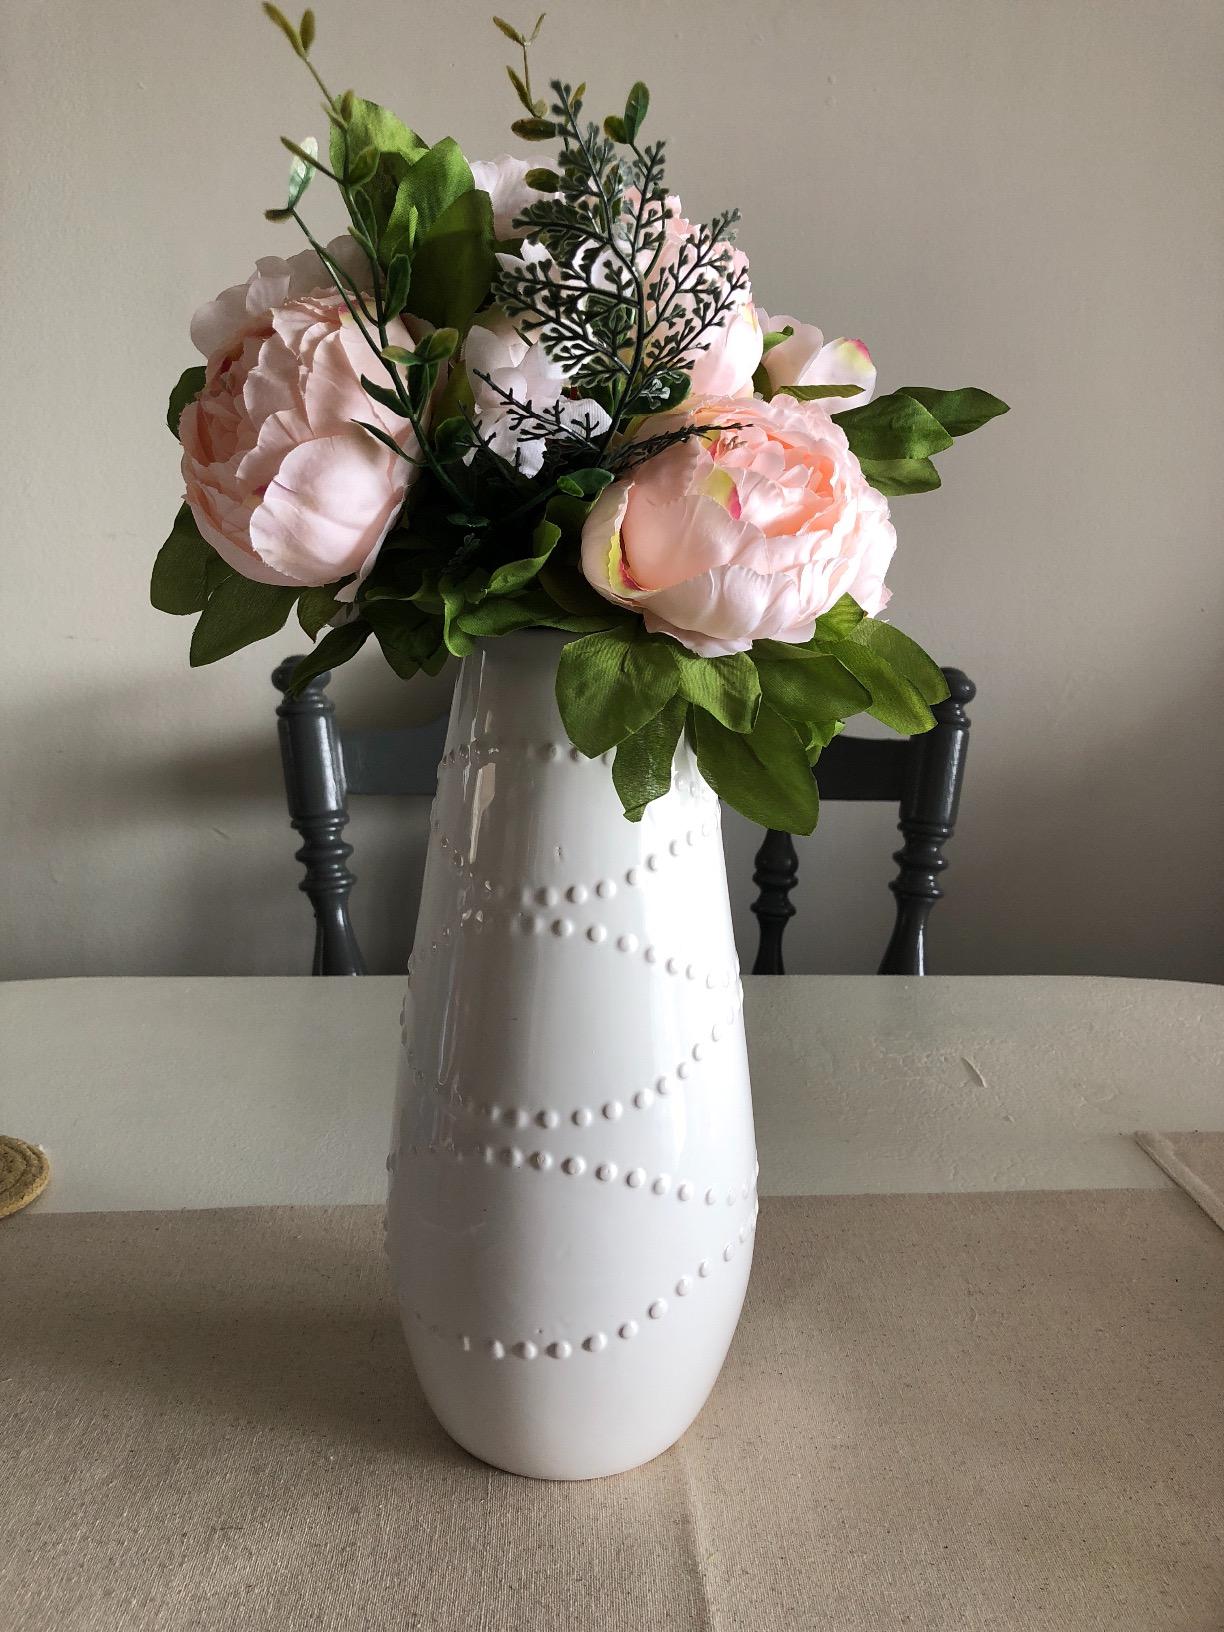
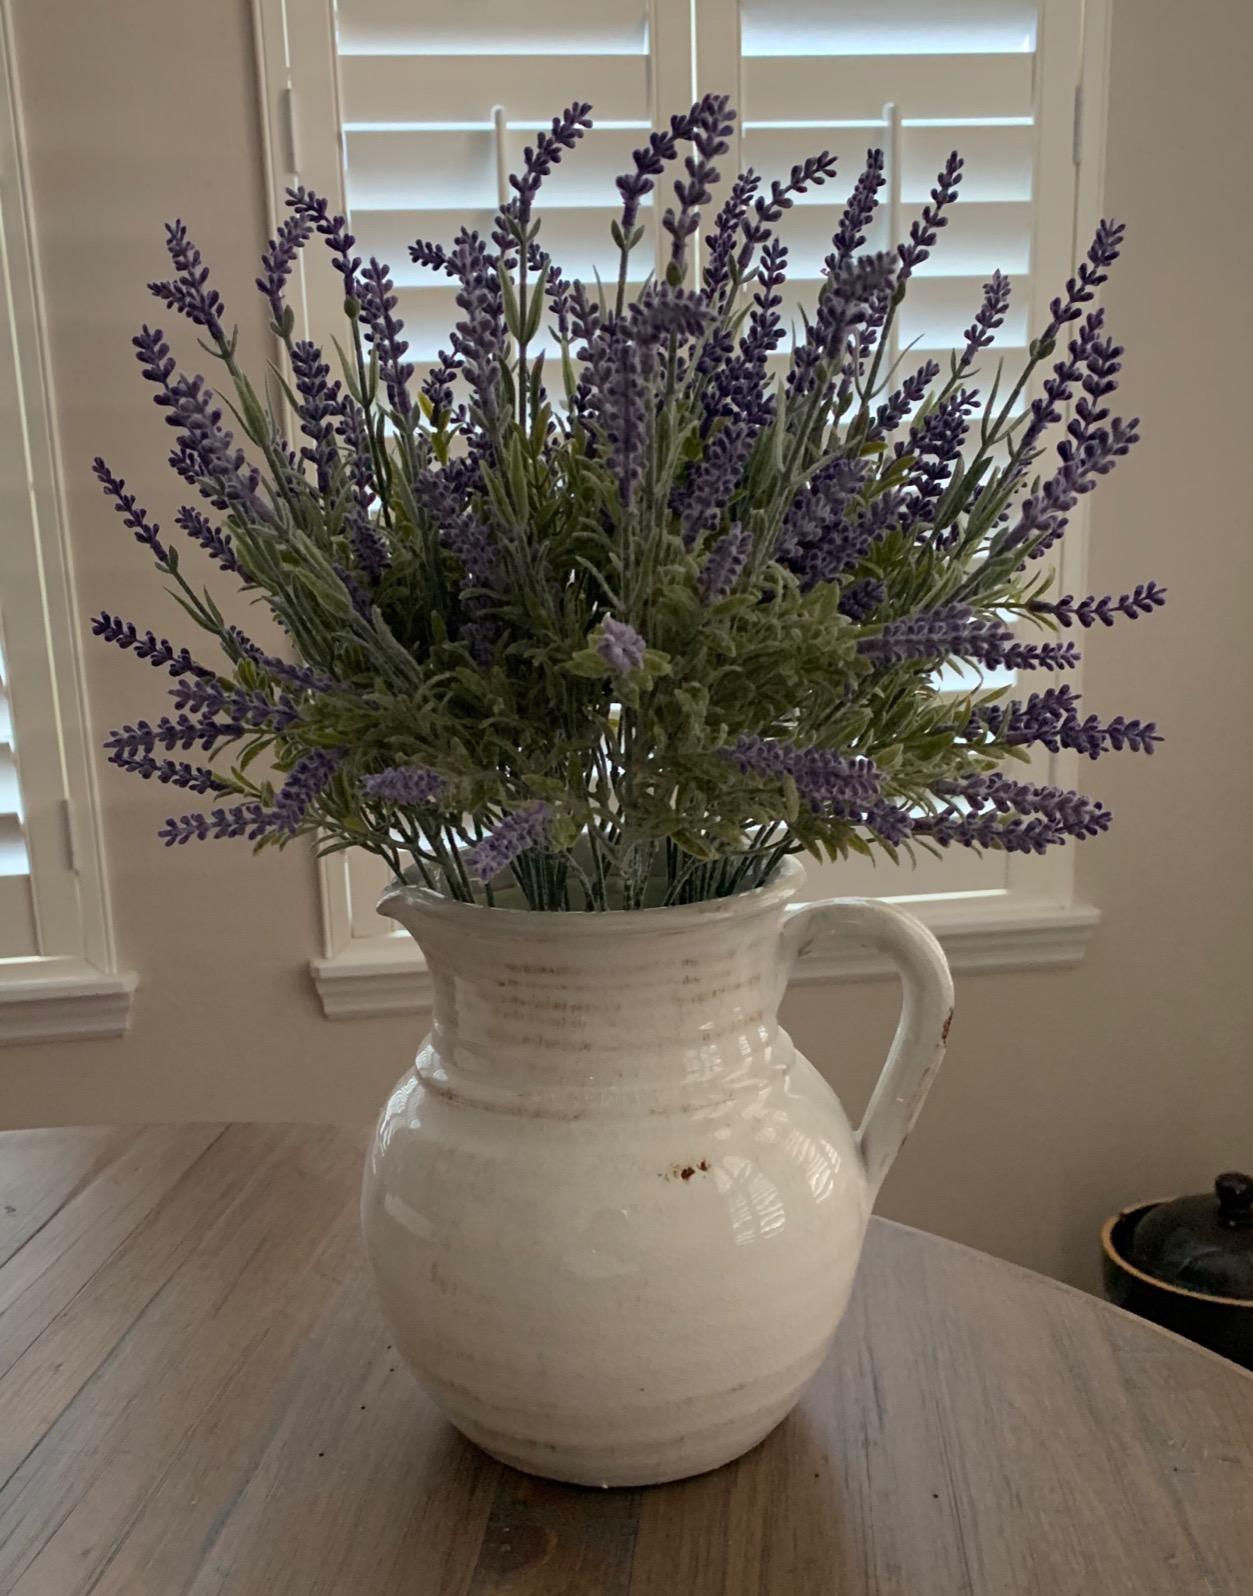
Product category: vase
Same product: no